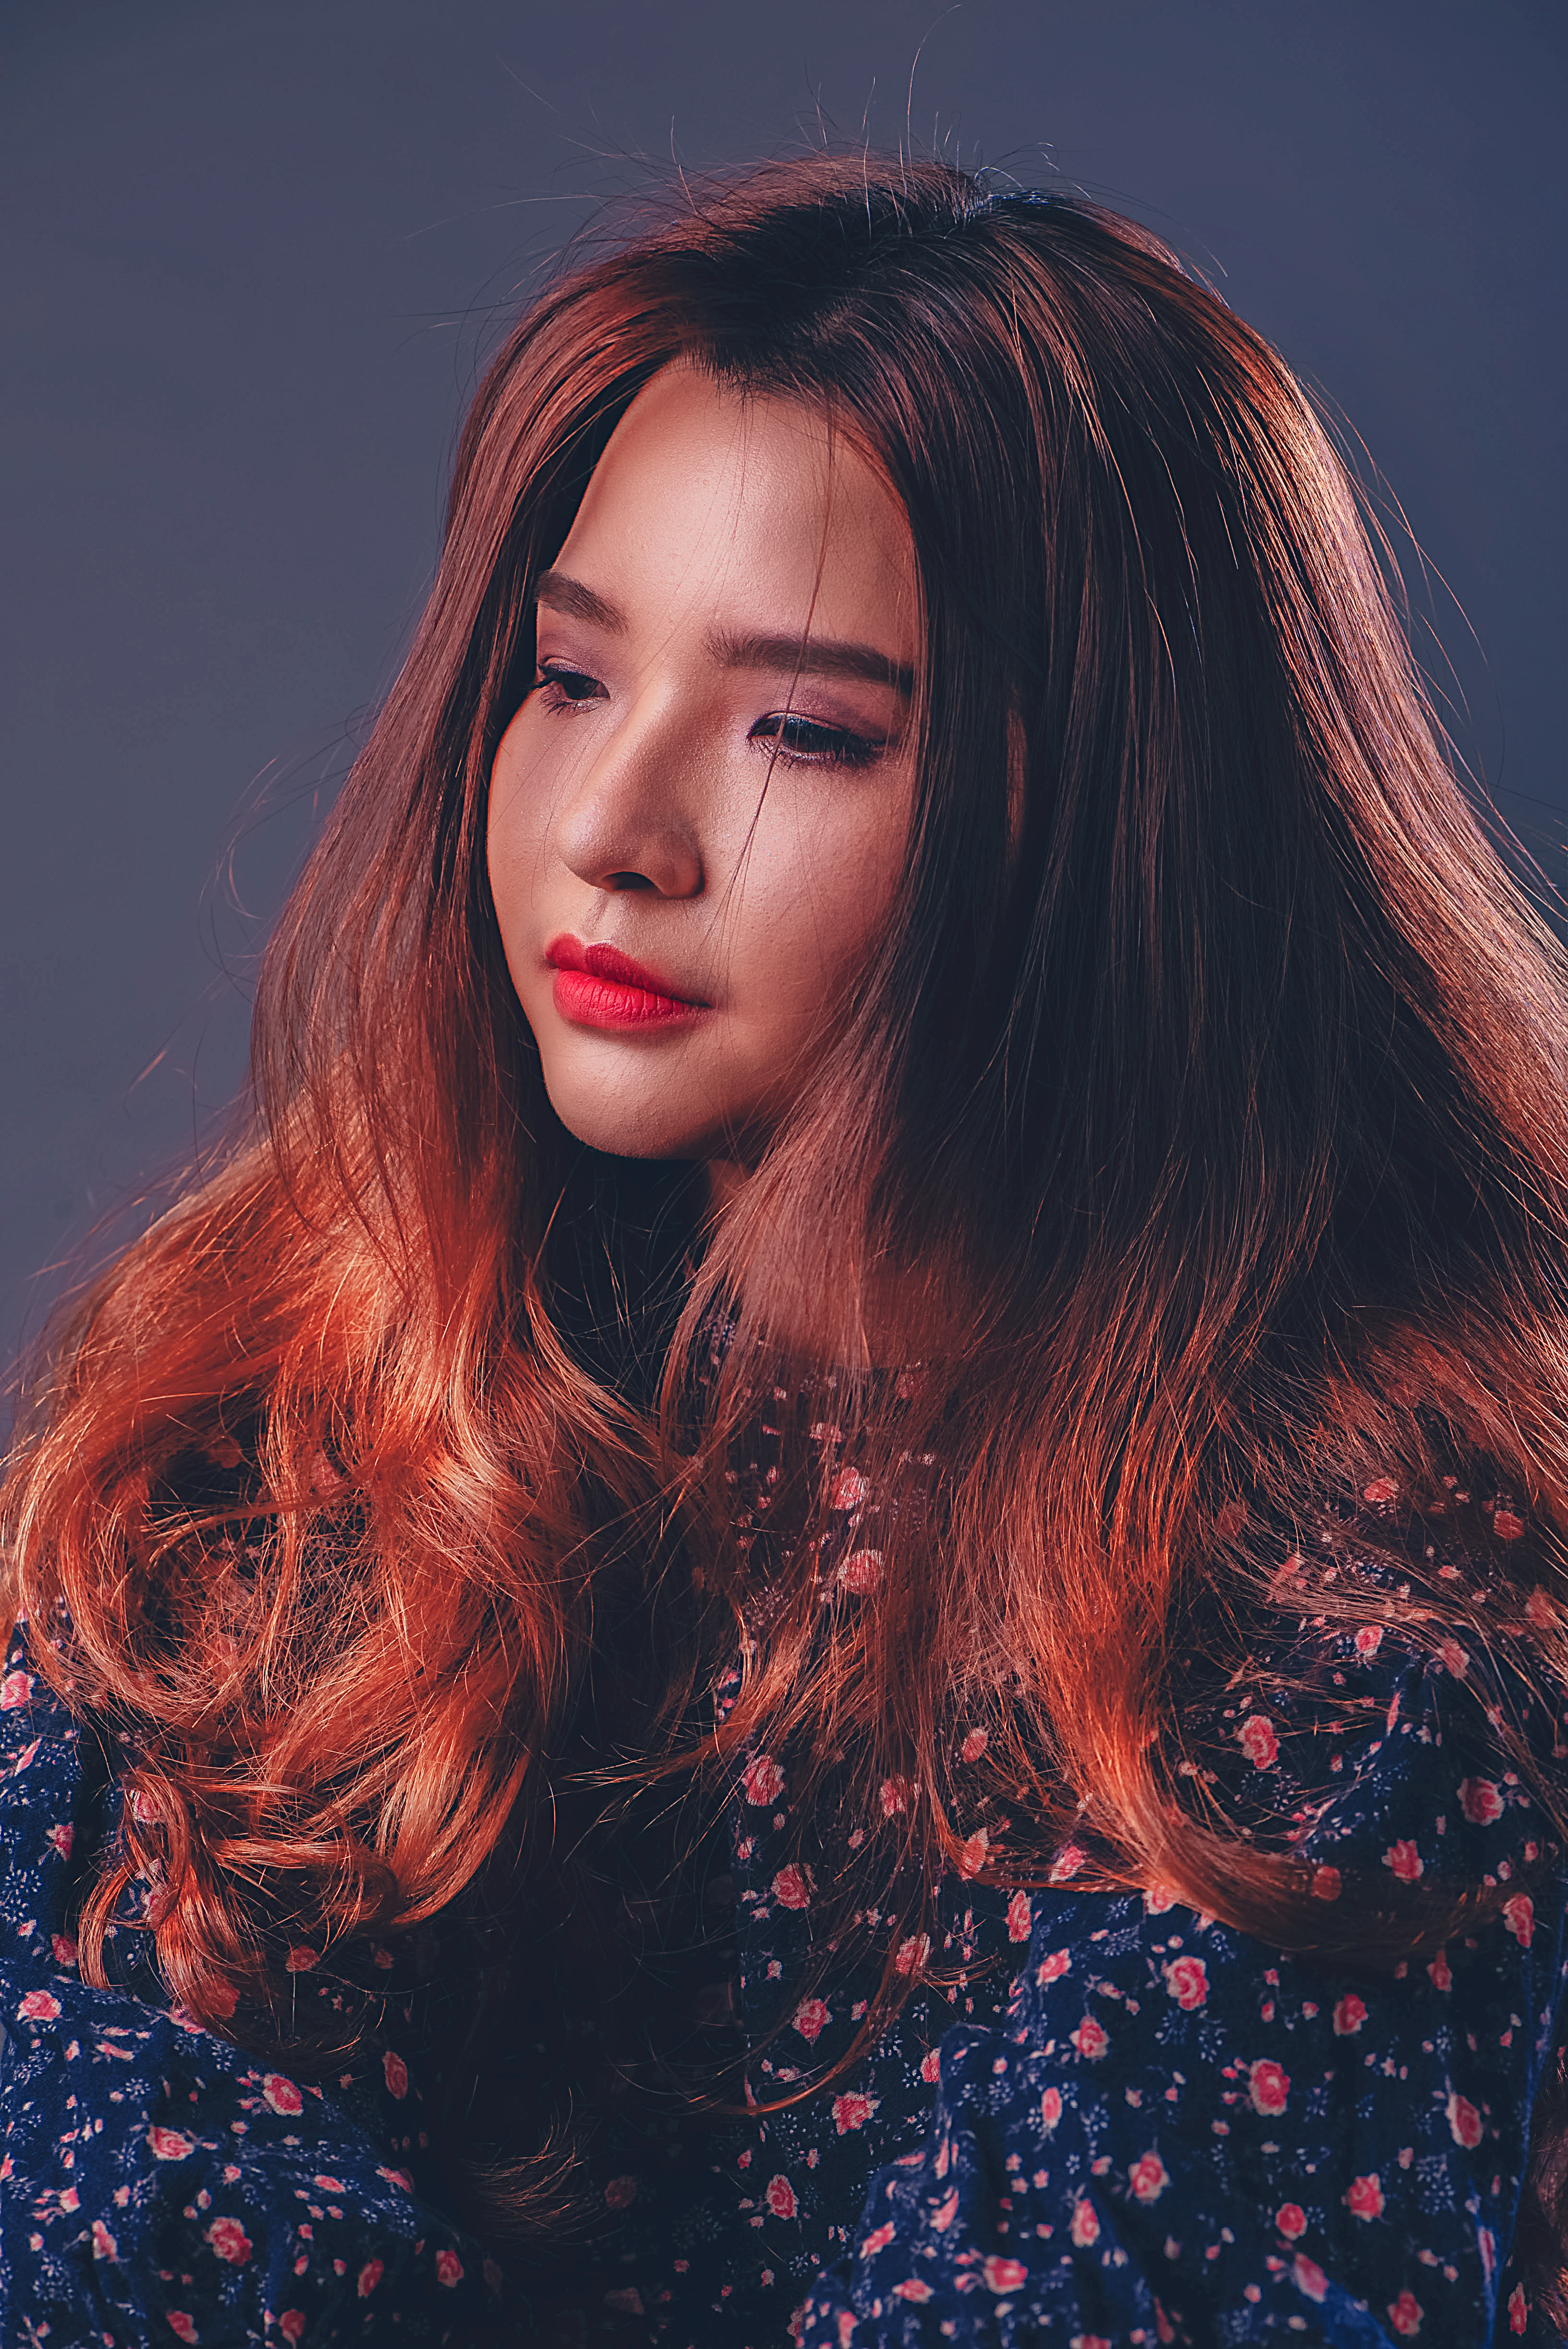
love, cute, portrait, beautiful, happy, girl, hair, beauty, human hair color, model, lady, lip, hairstyle, red hair, long hair, hair coloring, fashion model, forehead, brown hair, black hair, layered hair, photo shoot, bangs, supermodel